Reign of Alfonso XIII

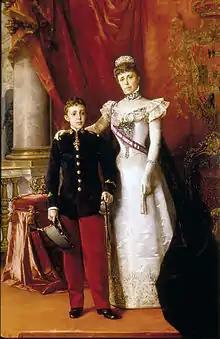
The regent María Cristina de Habsburgo-Lorena with her son the future Alfonso XIII, twelve years old. Painting by Luis Álvarez Catalá, 1898.

On the last Sunday in February 1895, a new pro-independence insurrection broke out in Cuba led by the Cuban Revolutionary Party, founded by José Martí in New York in 1892, thus putting an end to the truce opened by the Peace of Zanjón. The Spanish government reacted by sending a large military contingent to the island —some 220,000 soldiers were to arrive in Cuba in three years—. In January 1896 General Valeriano Weyler relieved General Arsenio Martínez Campos —who had failed to put an end to the insurrection— of his command, determined to carry the war "to the last man and the last peseta". "Weyler decided that it was necessary to cut off the support that the independence fighters were receiving from Cuban society; and to this end he ordered the rural population to concentrate in villages controlled by the Spanish forces; at the same time he ordered the destruction of crops and livestock that could be used to supply the enemy. These measures worked well from a military point of view, but at a very high human cost. The population, which had been "re-concentrated" and lacked sanitary conditions and adequate food, began to fall victim to disease and to die in large numbers. On the other hand, many peasants, with nothing left to lose, joined the insurgent army".